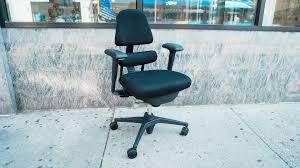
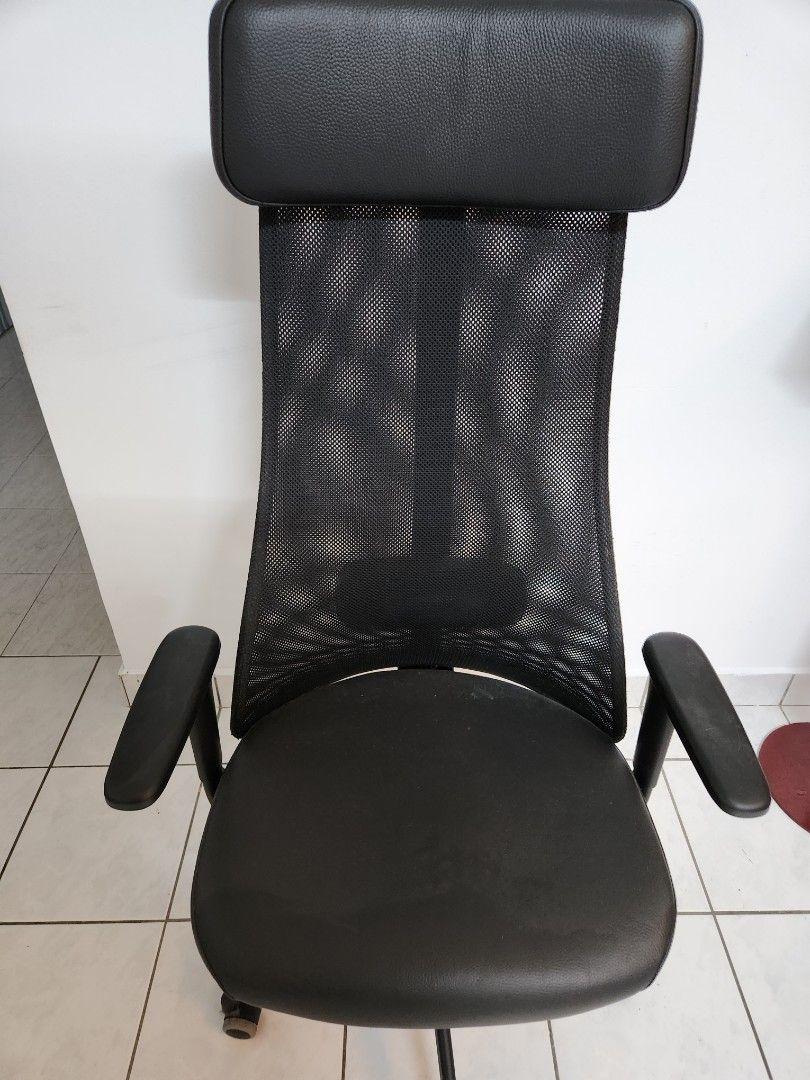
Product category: items_chair
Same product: no